William Mogford Hamlet

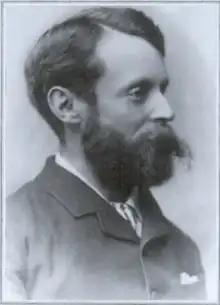
William Mogford Hamlet

William Mogford Hamlet (20 August 1850 – 18 November 1931) chemist, bushwalker and pedestrian, was born on 20 August 1850 at Portsmouth, England, elder son of William Hamlett, stay maker, and his wife Rebecca, née Mogkford. He later modified the spelling of both his middle name and surname.